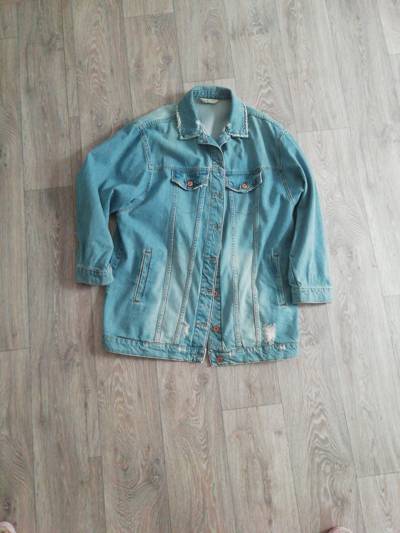
Waste category: clothes